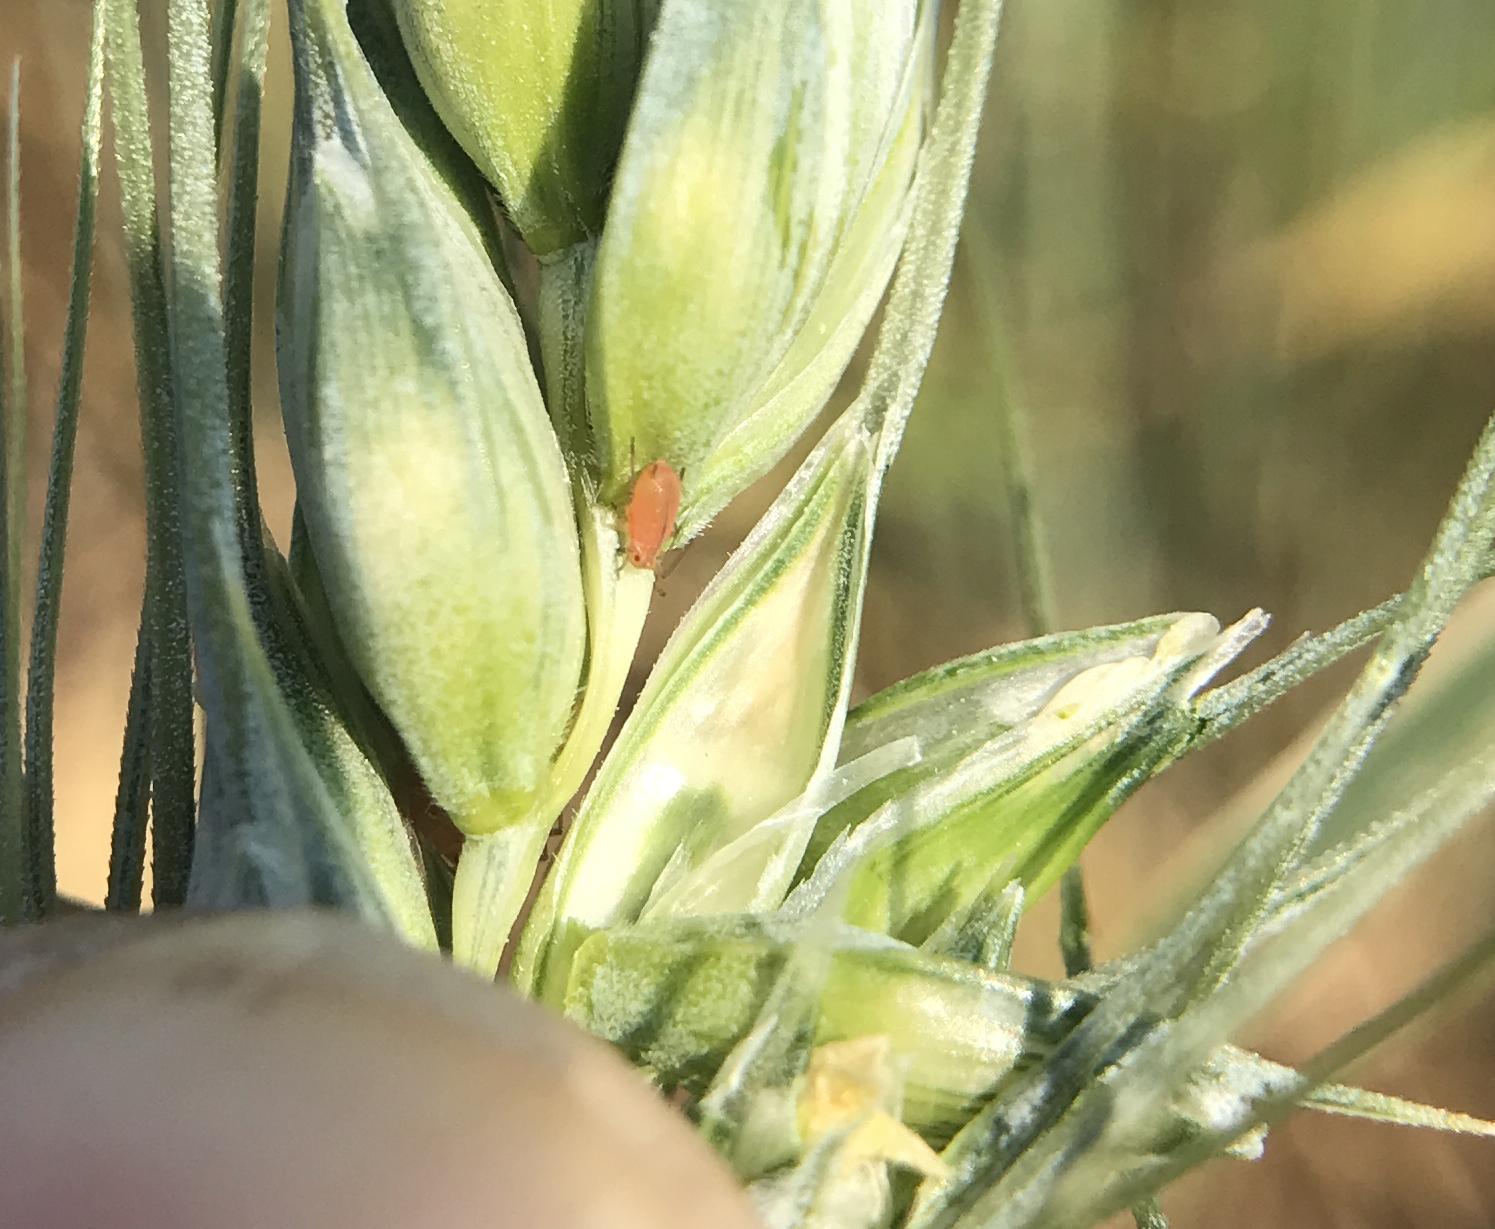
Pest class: english_grain_aphid